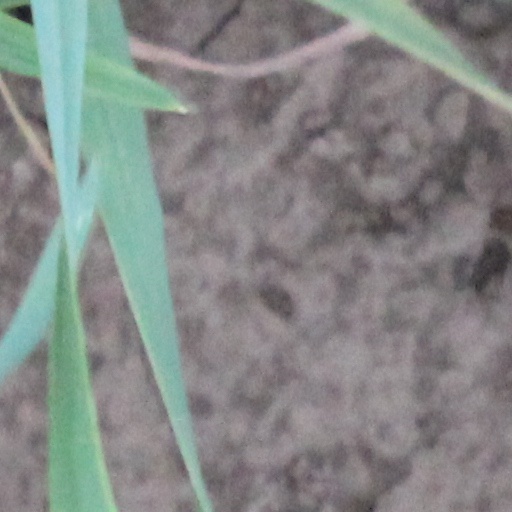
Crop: wheat